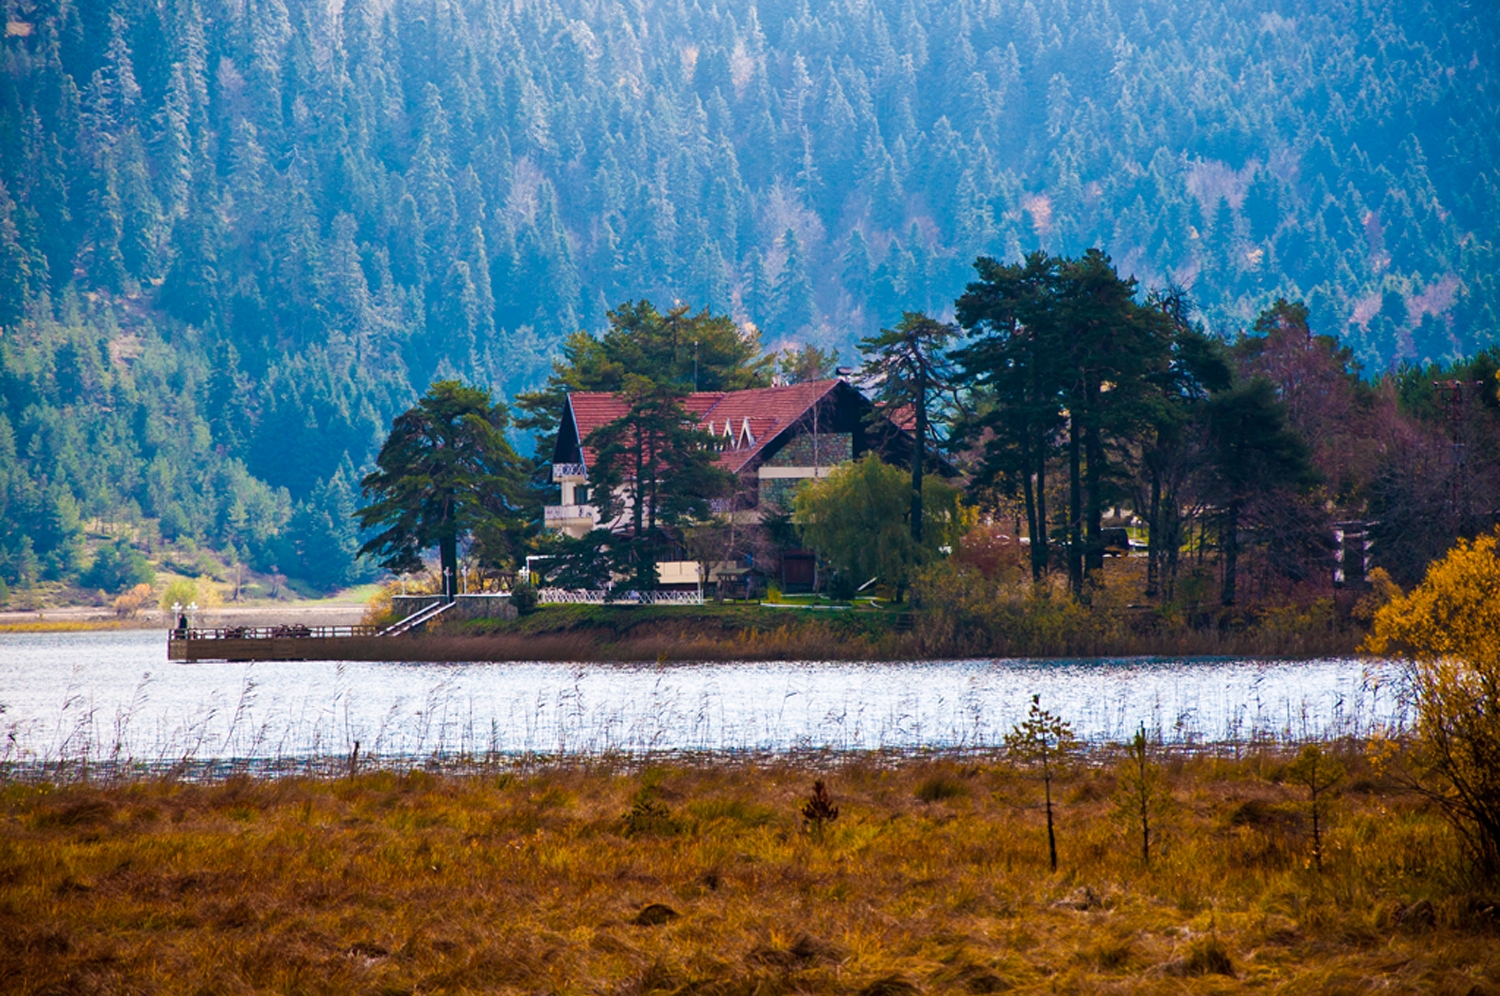
landscape, nature, forest, wilderness, mountain, meadow, house, morning, hill, lake, river, mountain range, village, motel, idyllic, reflection, autumn, season, trees, mountains, rural area, aerial photography, mountainous landforms